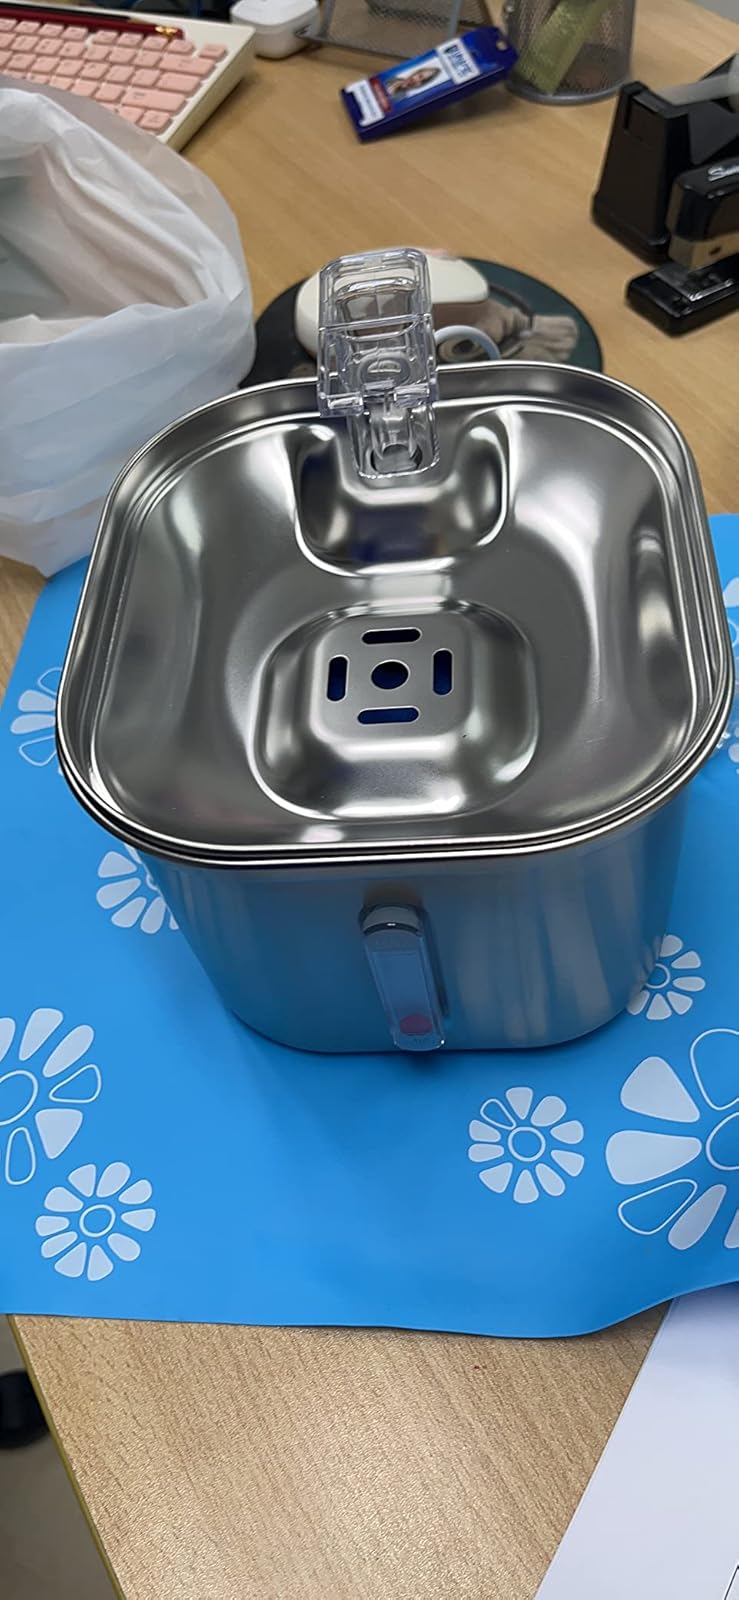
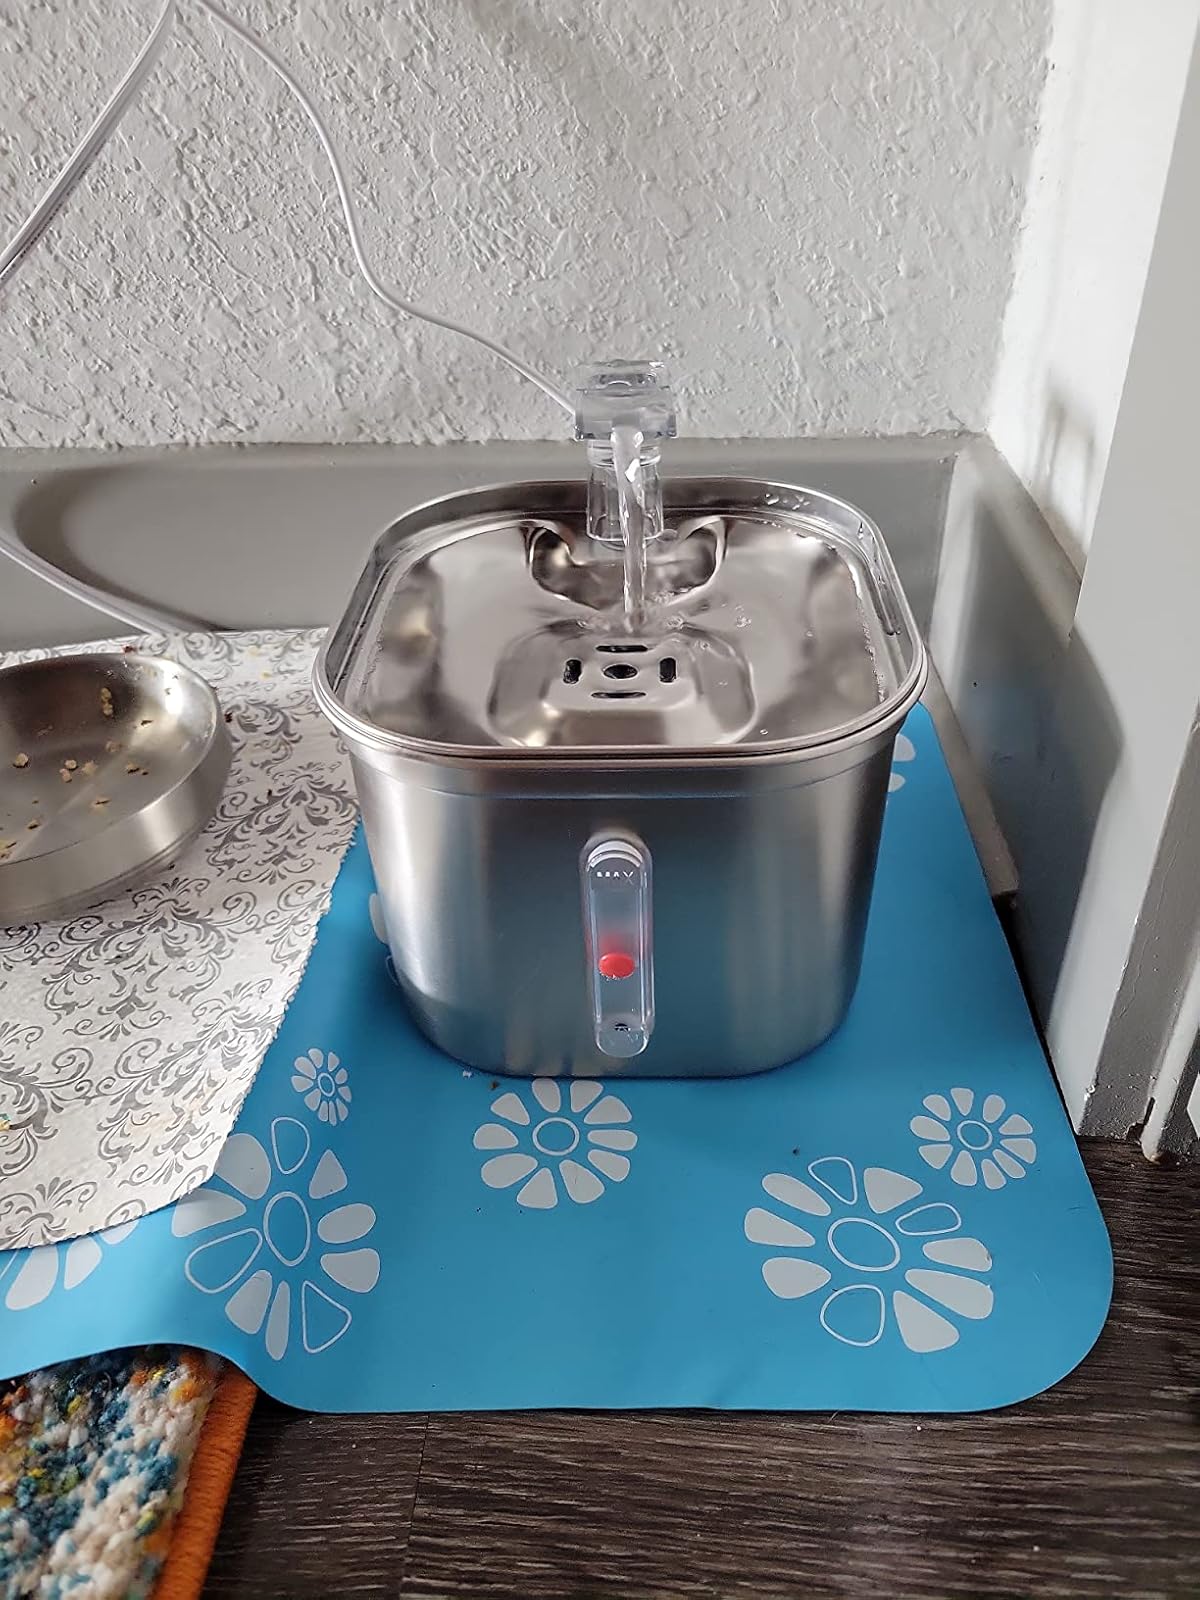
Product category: items_bowl
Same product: yes